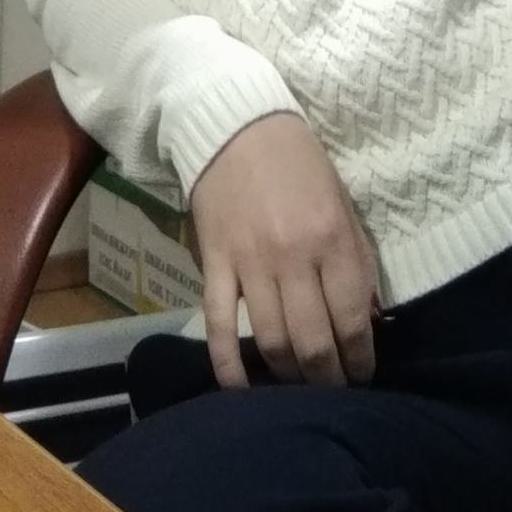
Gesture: no_gesture